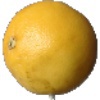
Label: Grapefruit White 1